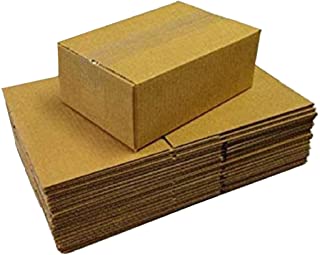
Label: cardboard